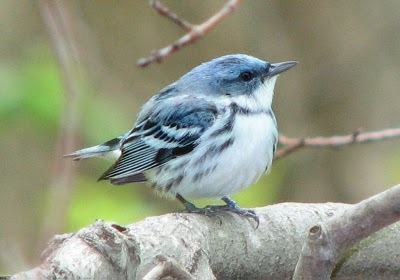
A photo of a cerulean warbler